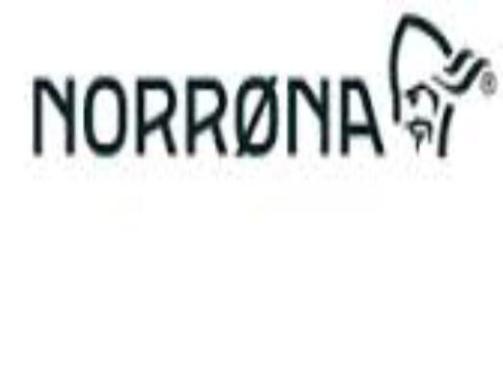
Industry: Clothes